Raikōji Station

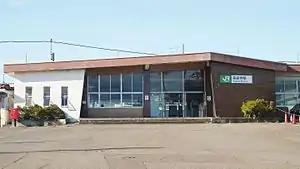
Raikōji Station, August 2015

is a railway station in the city of Nagaoka, Niigata, Japan, operated by the East Japan Railway Company (JR East).